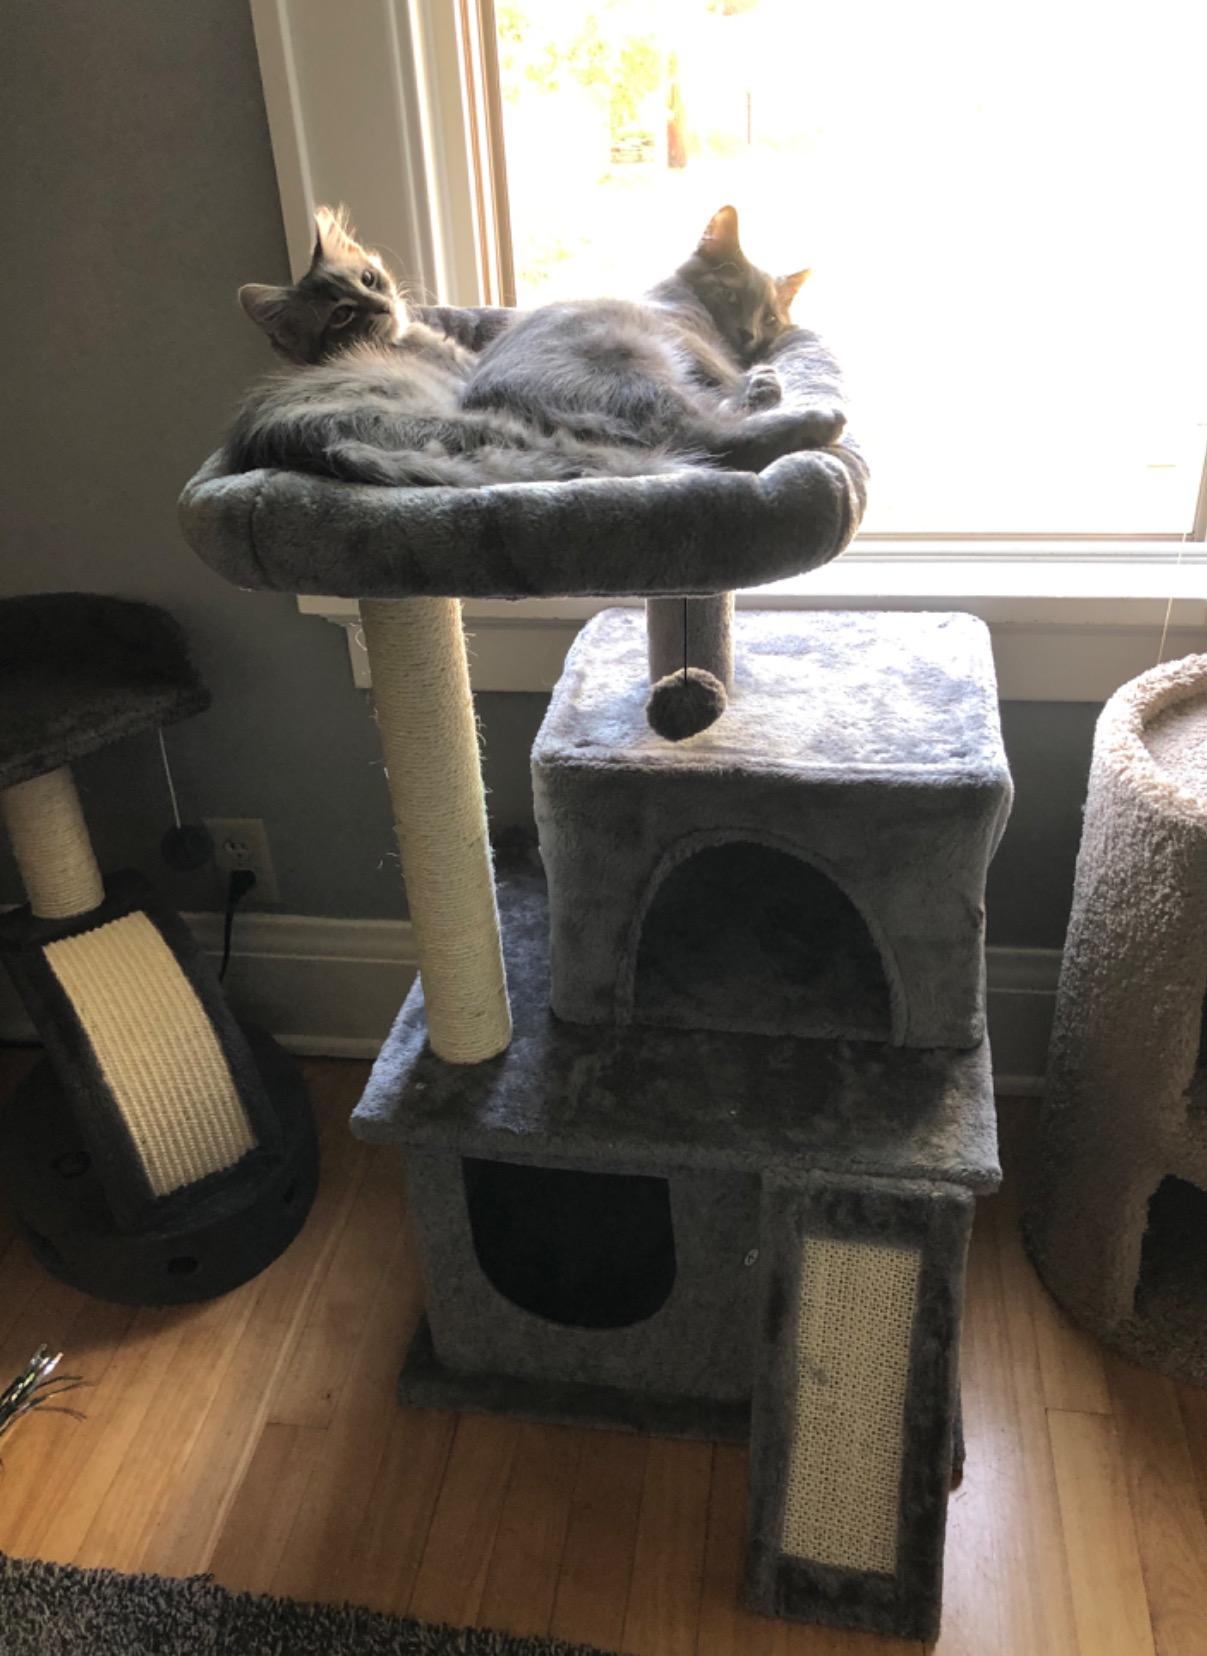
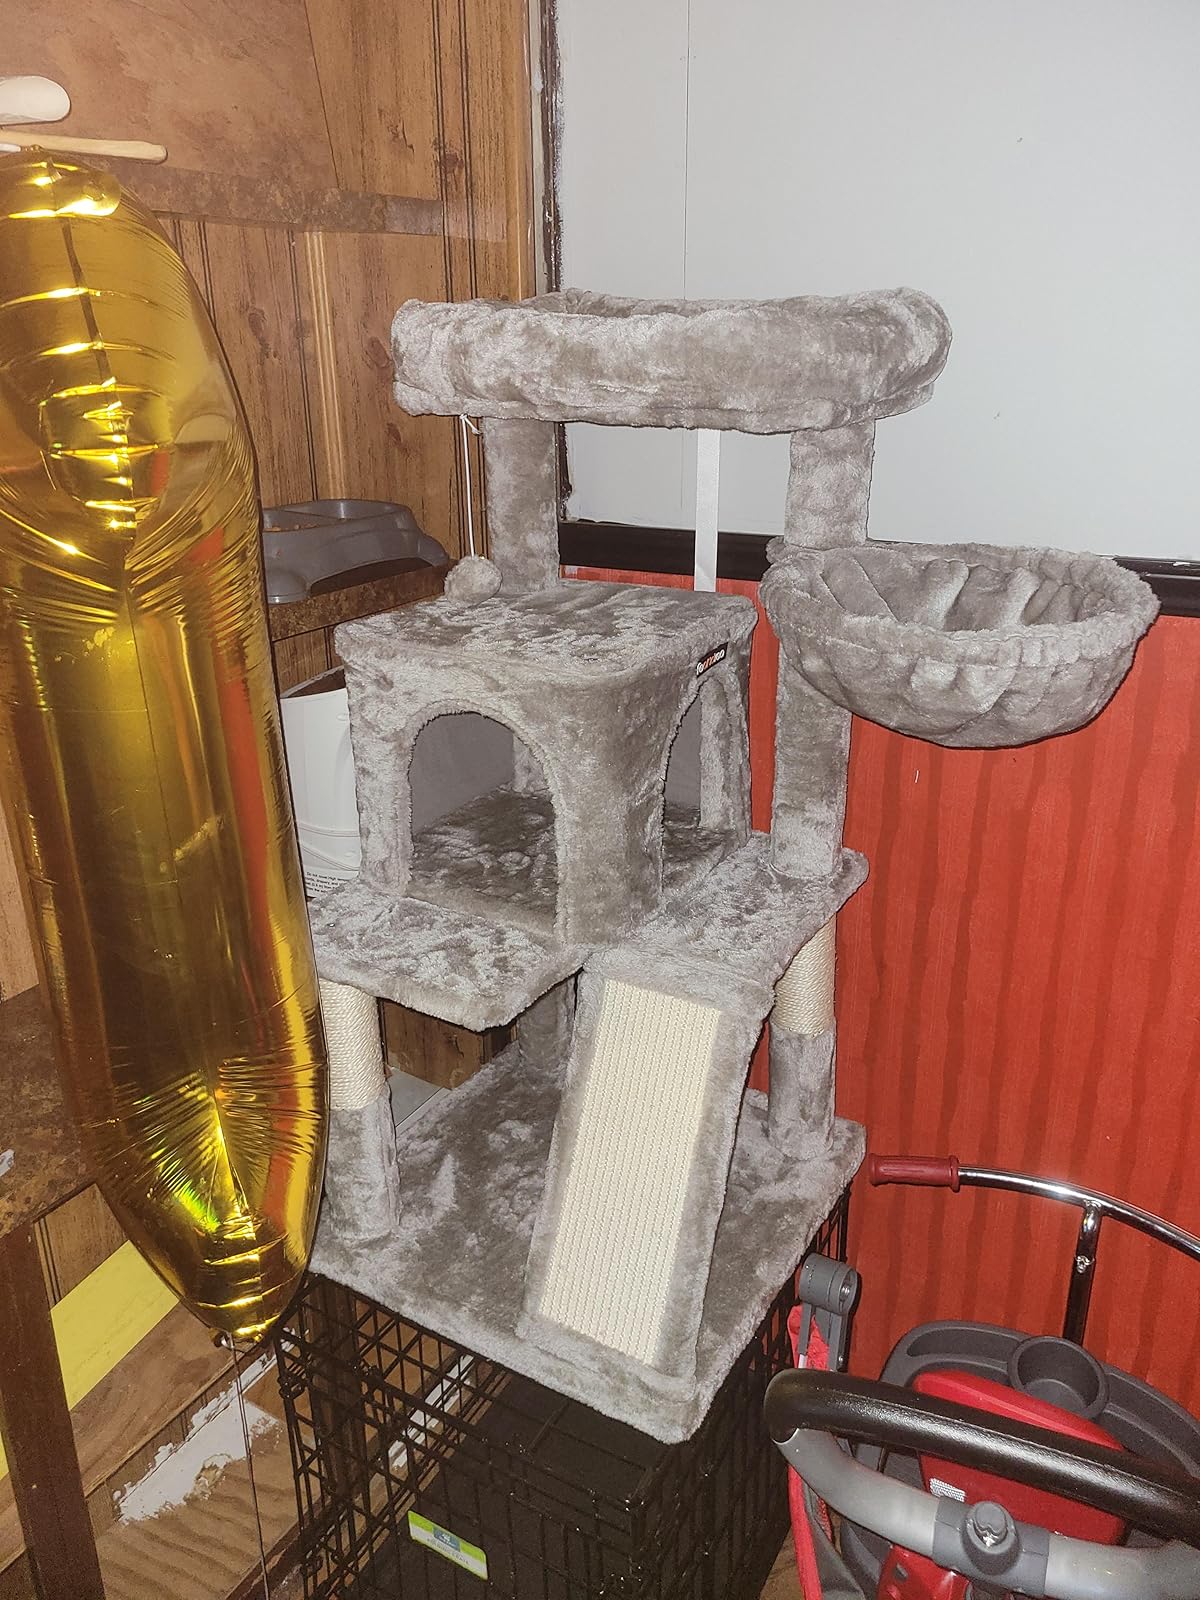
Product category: items_cat tree
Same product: no